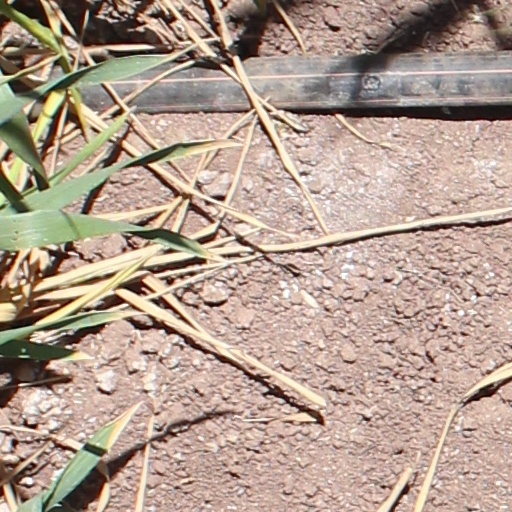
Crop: wheat